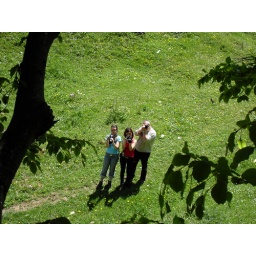
Clan @ work and a monkey in the tree